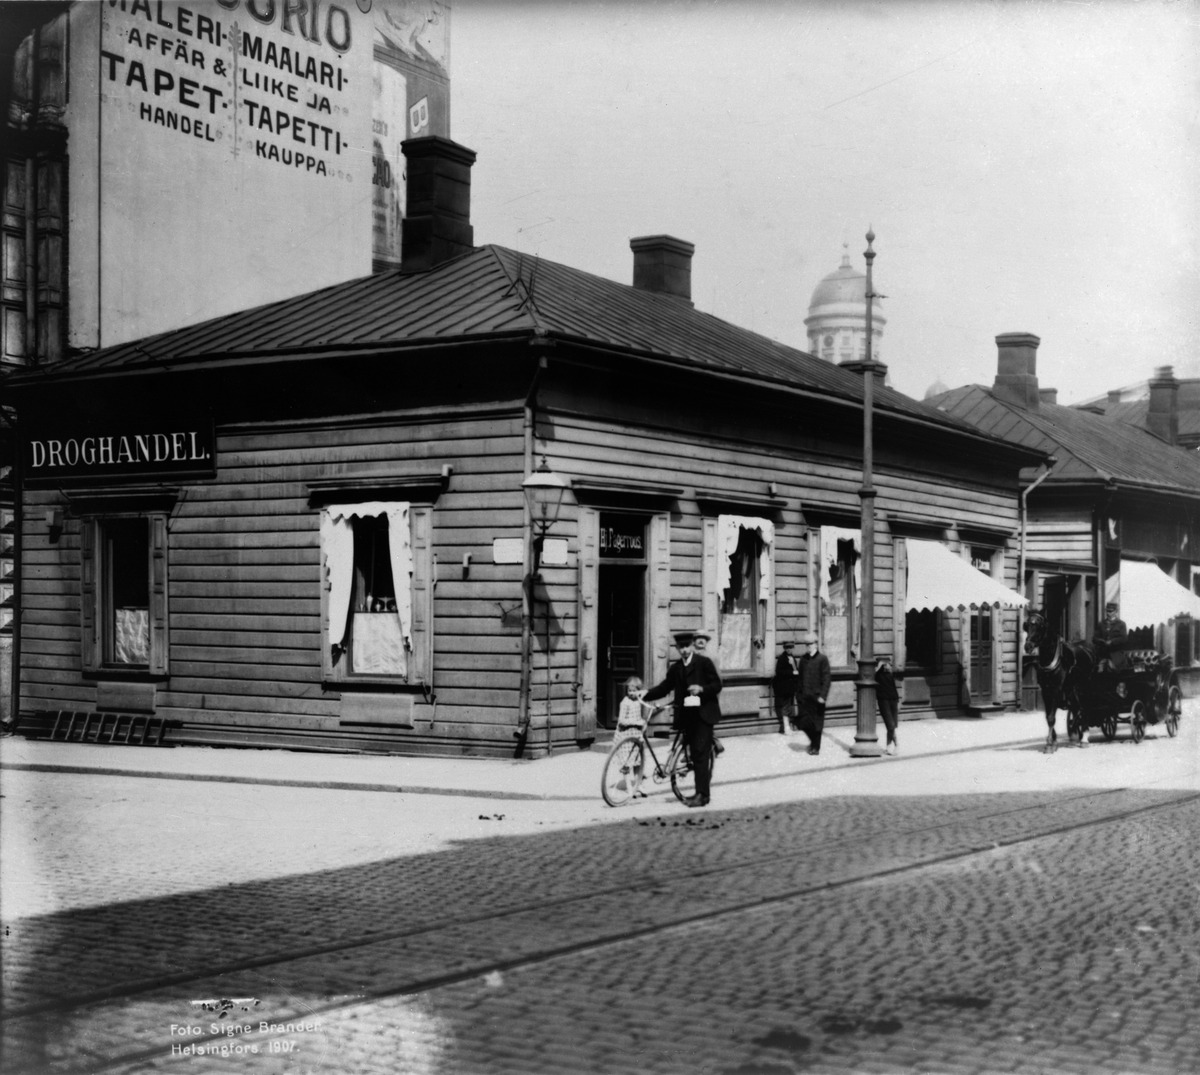
Näkymä Aleksanterinkadulta, vasemmalla rohdoskauppa
sisällön kuvaus: Näkymä Aleksanterinkadulta, vasemmalla rohdoskauppa. Aleksanterinkatu 9, 7 - Kluuvikatu 5. mustavalkoinen
Kuvaaja: Brander, Signe, valokuvaaja
Ajankohta: kuvausaika 1907
Paikka: Suomi, Uusimaa, Helsinki, Kluuvi Helsinki, Aleksanterinkatu 9, 7  - Kluuvikatu 5
Aiheet: Osuusliike Elanto, kadut, raitiotiet, jalankulkijat, polkupyörät, hevosajoneuvot, vossikat, hirsirakennukset, myymälät, markiisit, kirkot, tornit, miehet, lapset, lastenvaatteet, katuvalaistus, lyhdyt, osuustoiminta